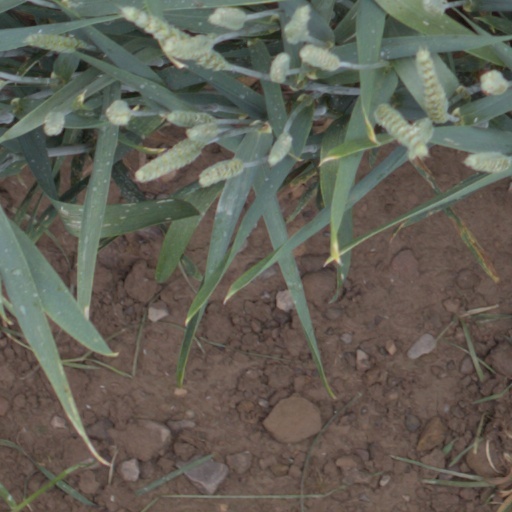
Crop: wheat